Dressin' Up

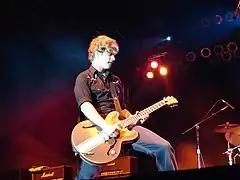
Matt Thiessen ("pictured"), of Relient K helped co-write "Dressin' Up".

"Dressin' Up" was written by Perry, along with Christopher "Tricky" Stewart, Monte Neuble, and Matt Theissen. Production of the song was handled by Stewart and Kuk Harrell, who provided the song's vocal production. It was recorded and engineered at Studio at the Palms in Las Vegas, Nevada, Triange Sound Studios and Silent Sound Studios in Atlanta, Georgia, The Boom Boom Room in Burbank, California, and at Triangle Sound Studios in Encino, California. It was engineered by Brian "B-LUV" Thomas, Andrew Wuepper, Chris "TEK" O'Ryan, and Pat Thrall, with assistance from Luis Navarro, Steven Dennis, Mark Gray, Kory Aaron, Charles Malone, Randy Urbanski, Justin Roberts, Steven Villa, and James Hunt. Vocoder and vocal effects were carried out by Thrall, who also played the rhythm guitar.